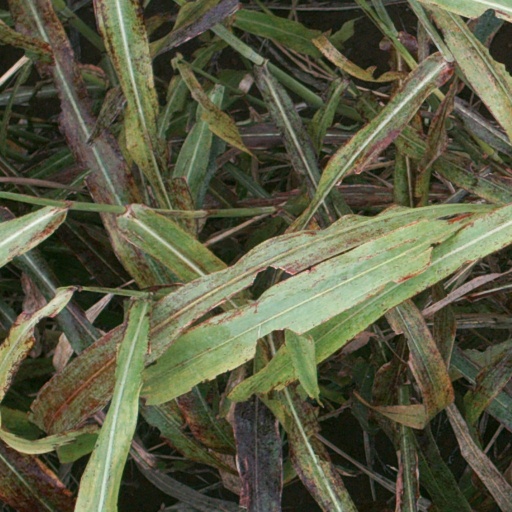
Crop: sorghum